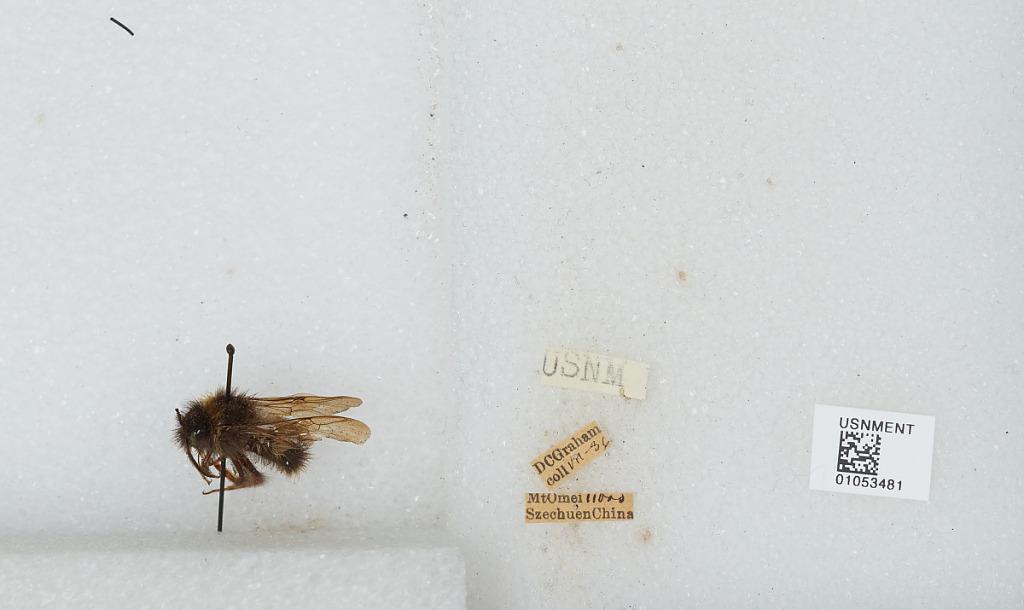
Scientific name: Bombus sp.
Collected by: D. Graham
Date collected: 1936-7-
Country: China
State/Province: Sichuan
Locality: Mt Emei